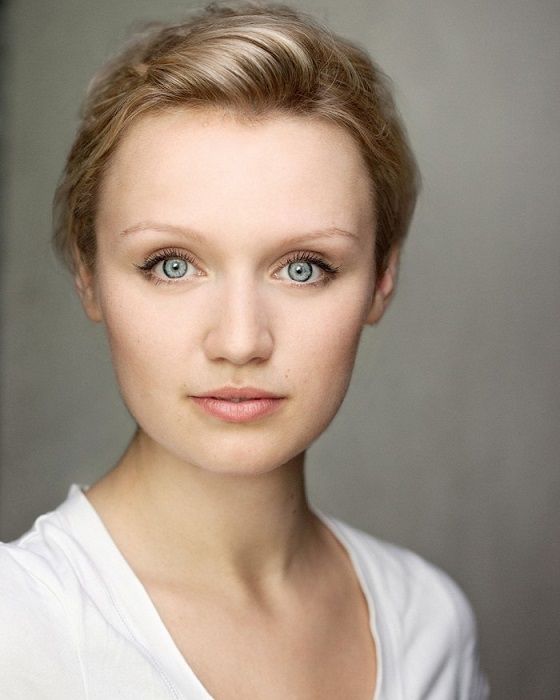
Label: Colored